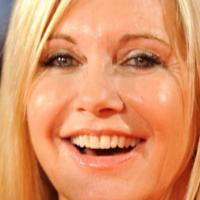
Age group: age 56-65